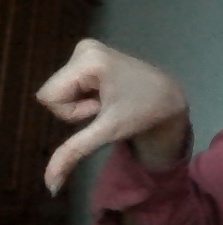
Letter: waw